Sleeper's College

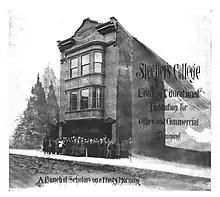
Sleeper's College in Chester, Pennsylvania

Sleeper's College (sometimes referred to as Sleeper's Business College) was a college founded by Josiah Sleeper in Chester, Pennsylvania, in 1910. In 1971, the college moved a few miles to 2800 Edgmont Avenue in Parkside, Pennsylvania, where it operated until 1989.